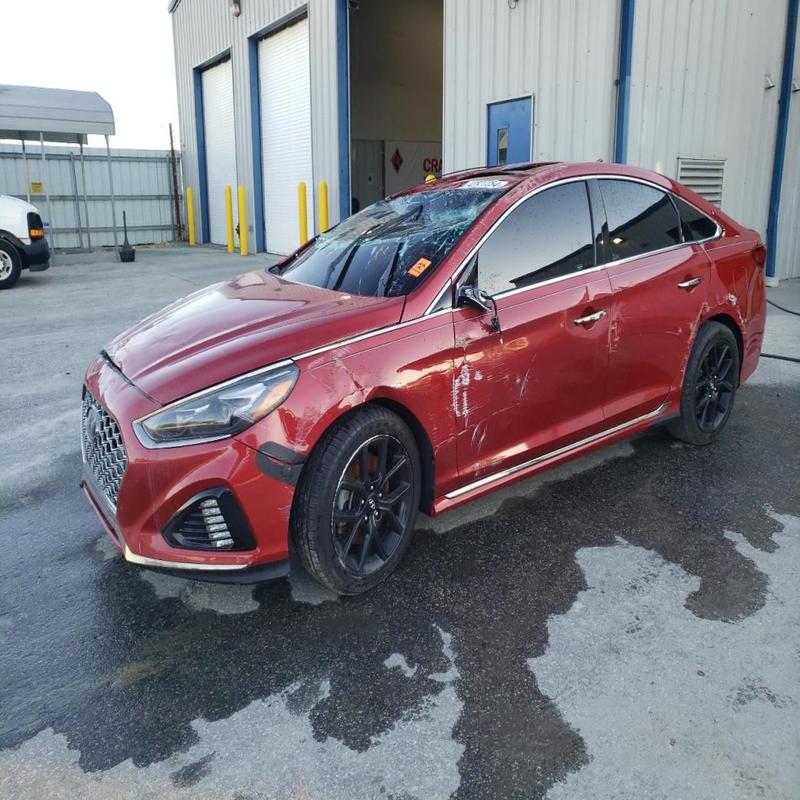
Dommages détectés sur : plaque d'immatriculation avant, capot, pare-brise avant, aile avant gauche, porte avant gauche, porte arrière gauche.
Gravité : majeur